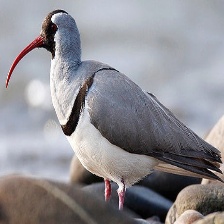
Species: IBISBILL
Scientific name: IBIDORHYNCHA STRUTHERSII